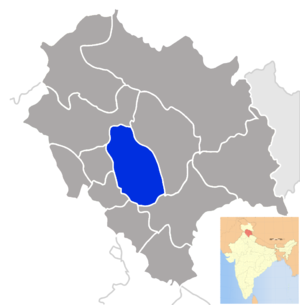
Mandi (distrikt)
Mandi-distriktet i Himachal Pradesh
Mandi er et distrikt i den indiske delstaten Himachal Pradesh. Distriktets hovedstad er Mandi.